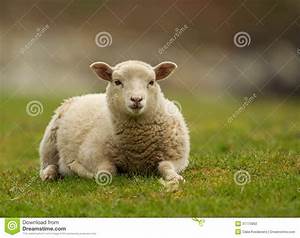
Label: sheep